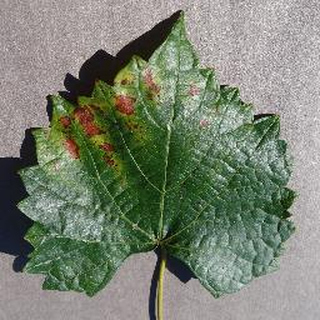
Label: grape_esca_black_measles